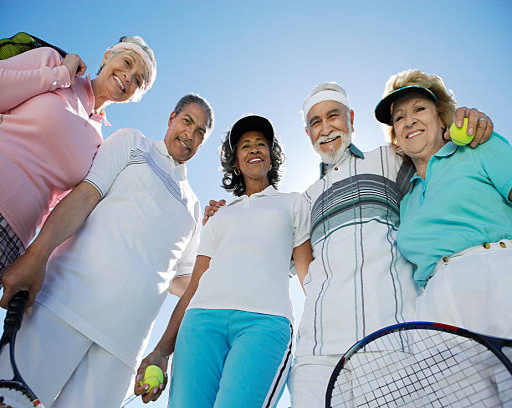
seniors on the tennis court